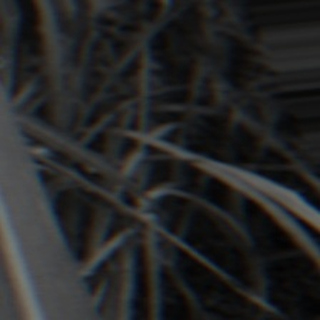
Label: sugarcane_bacterial_blight